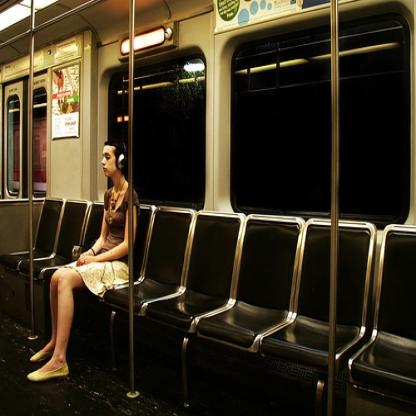
Scene: Indoor